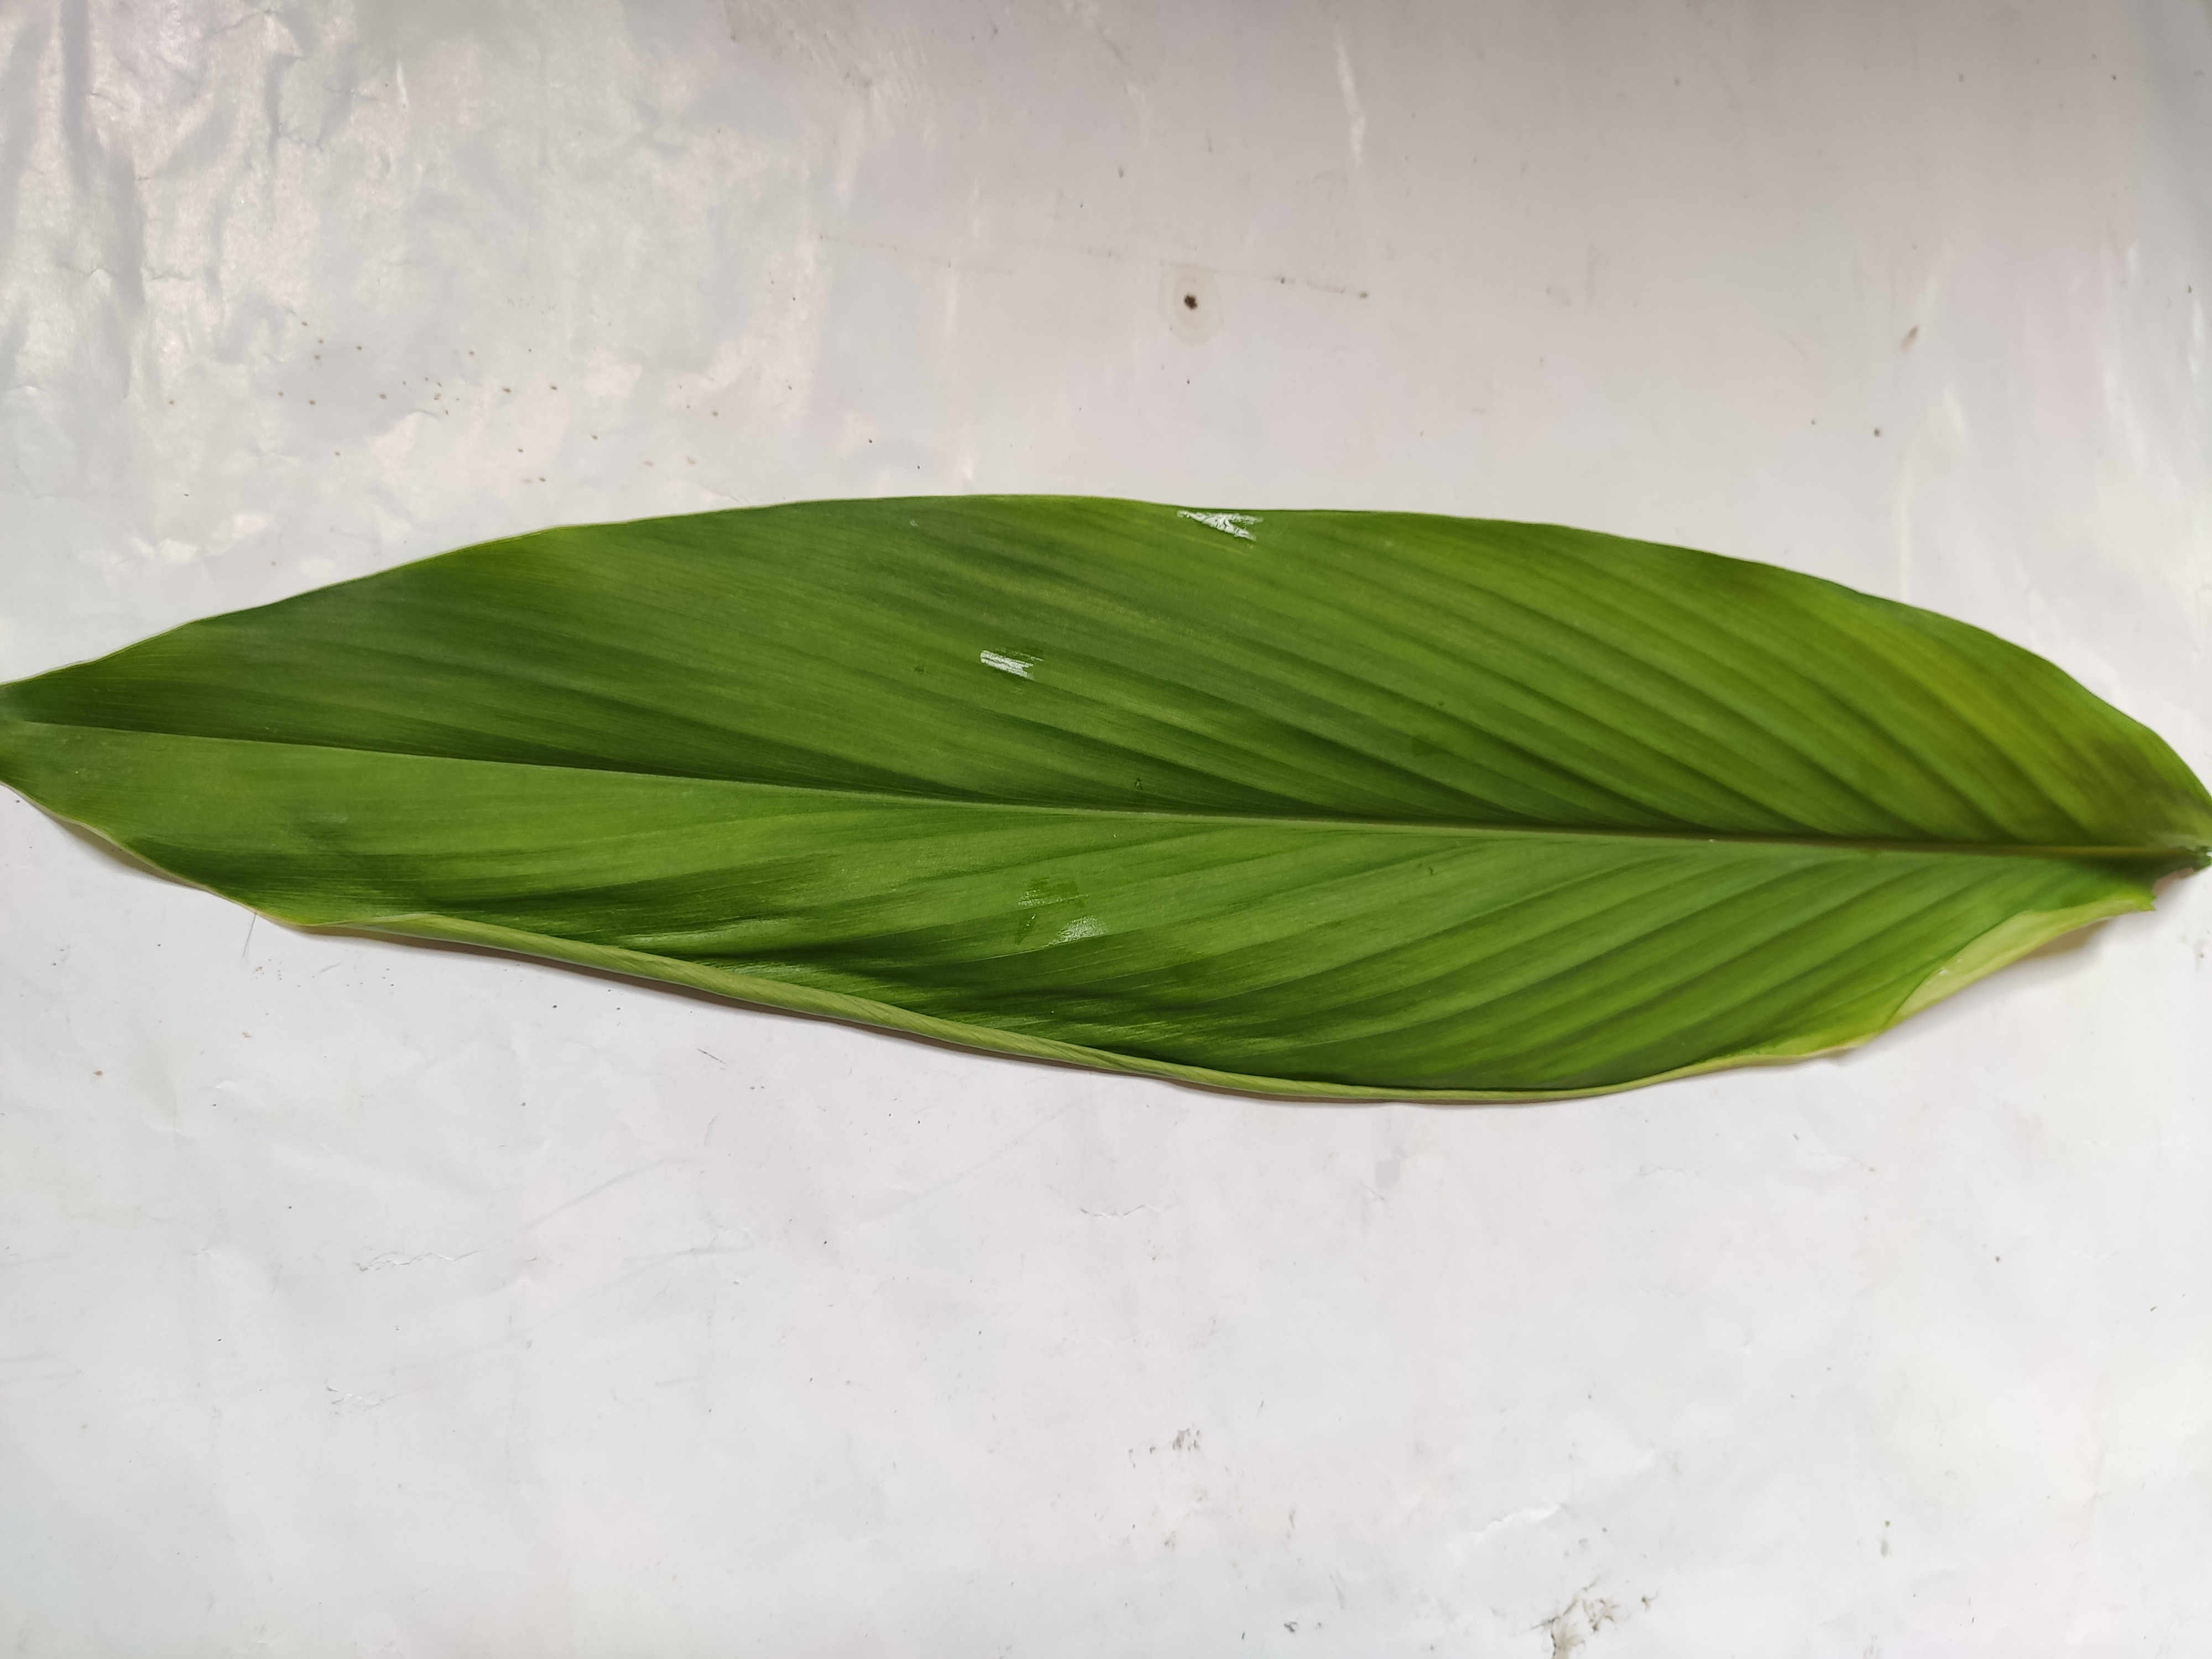
Label: Healthy_Leaf